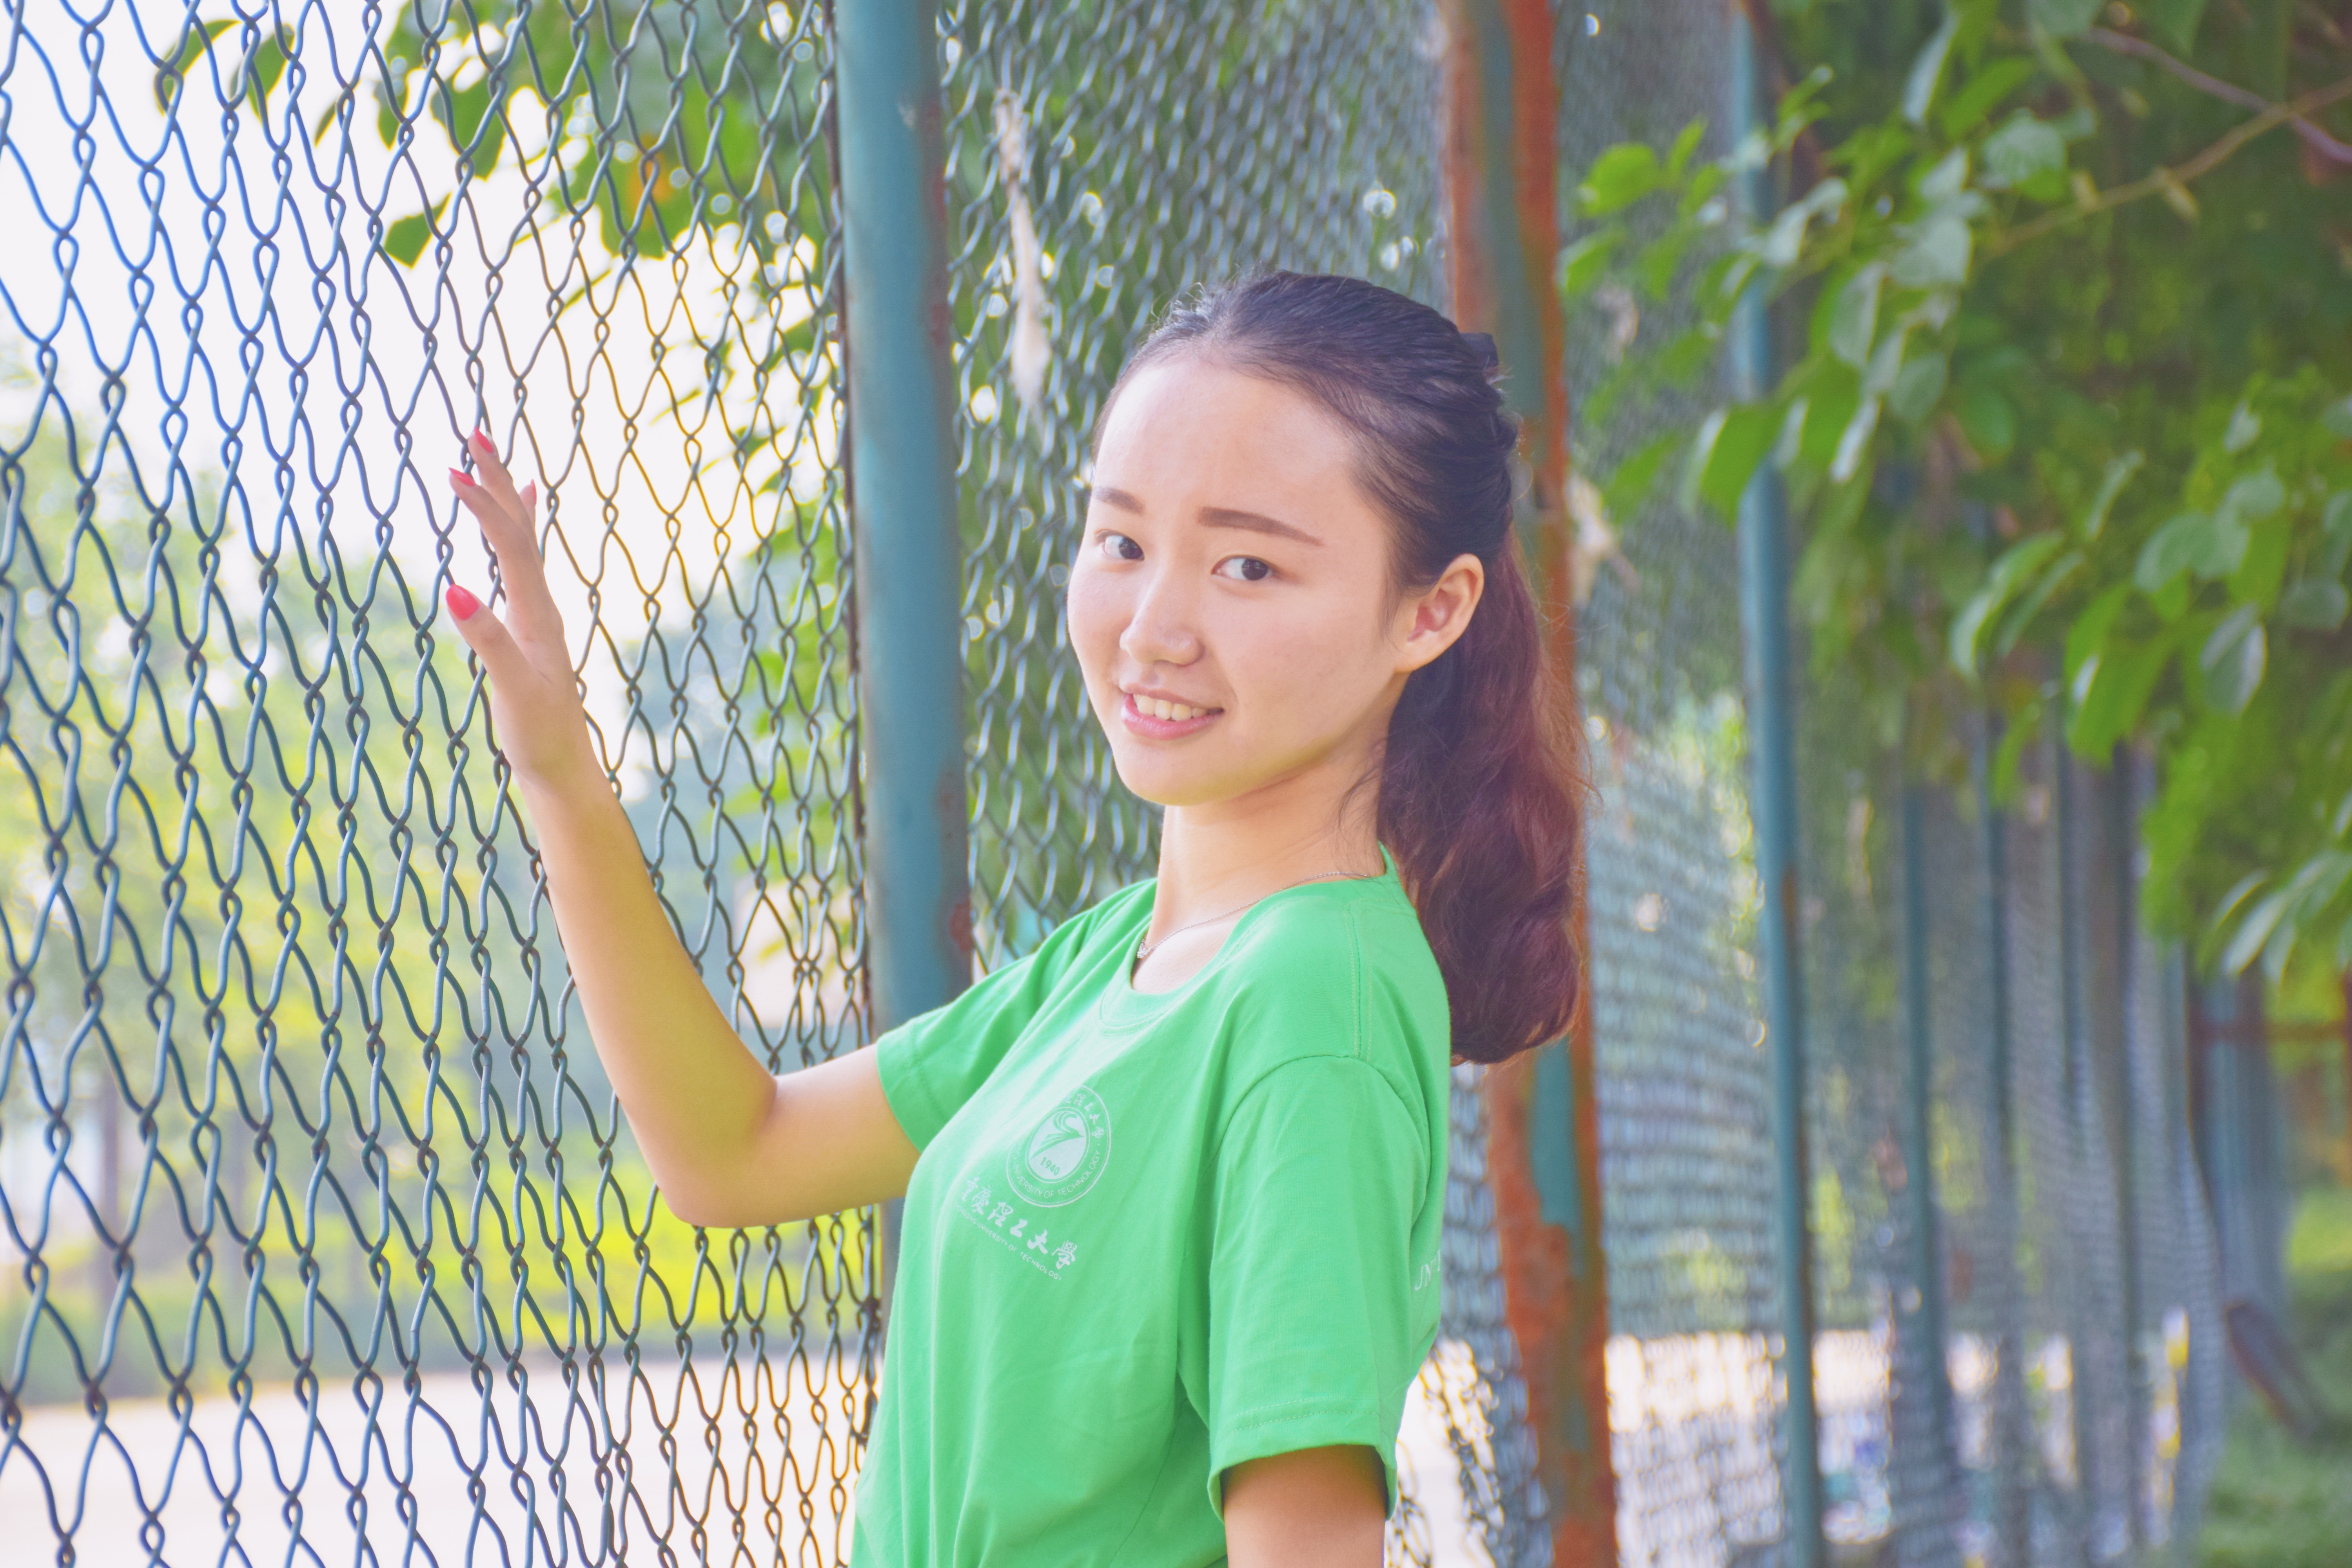
person, people, play, flower, spring, green, child, small fresh, university student, portrait photography, school playground